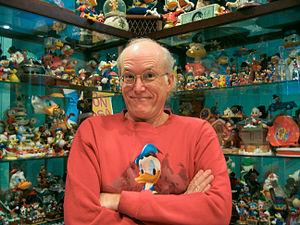
Keno Don Hugo Rosa est un auteur américain de comics.